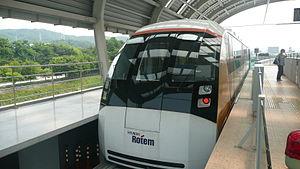
Un train à sustentation magnétique ou Maglev utilise les forces magnétiques pour se déplacer. Il utilise le phénomène de sustentation électromagnétique et n'est donc pas en contact avec des rails, contrairement aux trains classiques. Ce procédé permet de supprimer la résistance au roulement et d'atteindre des vitesses plus élevées : le record est de 603 km/h obtenu en avril 2015, soit 28,2 km/h de plus que le record d'un train classique. Maglev est l'acronyme anglais pour Magnetic levitation.